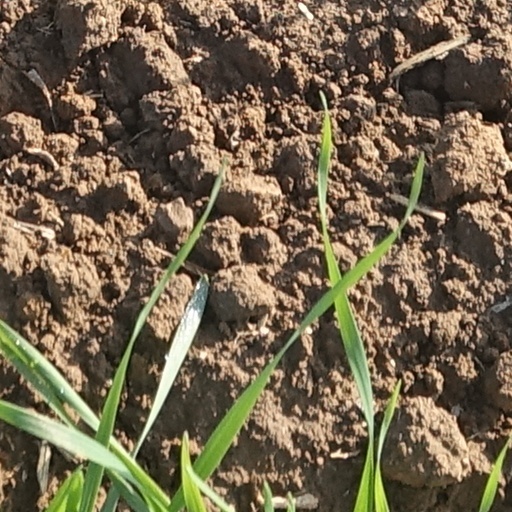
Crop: wheat